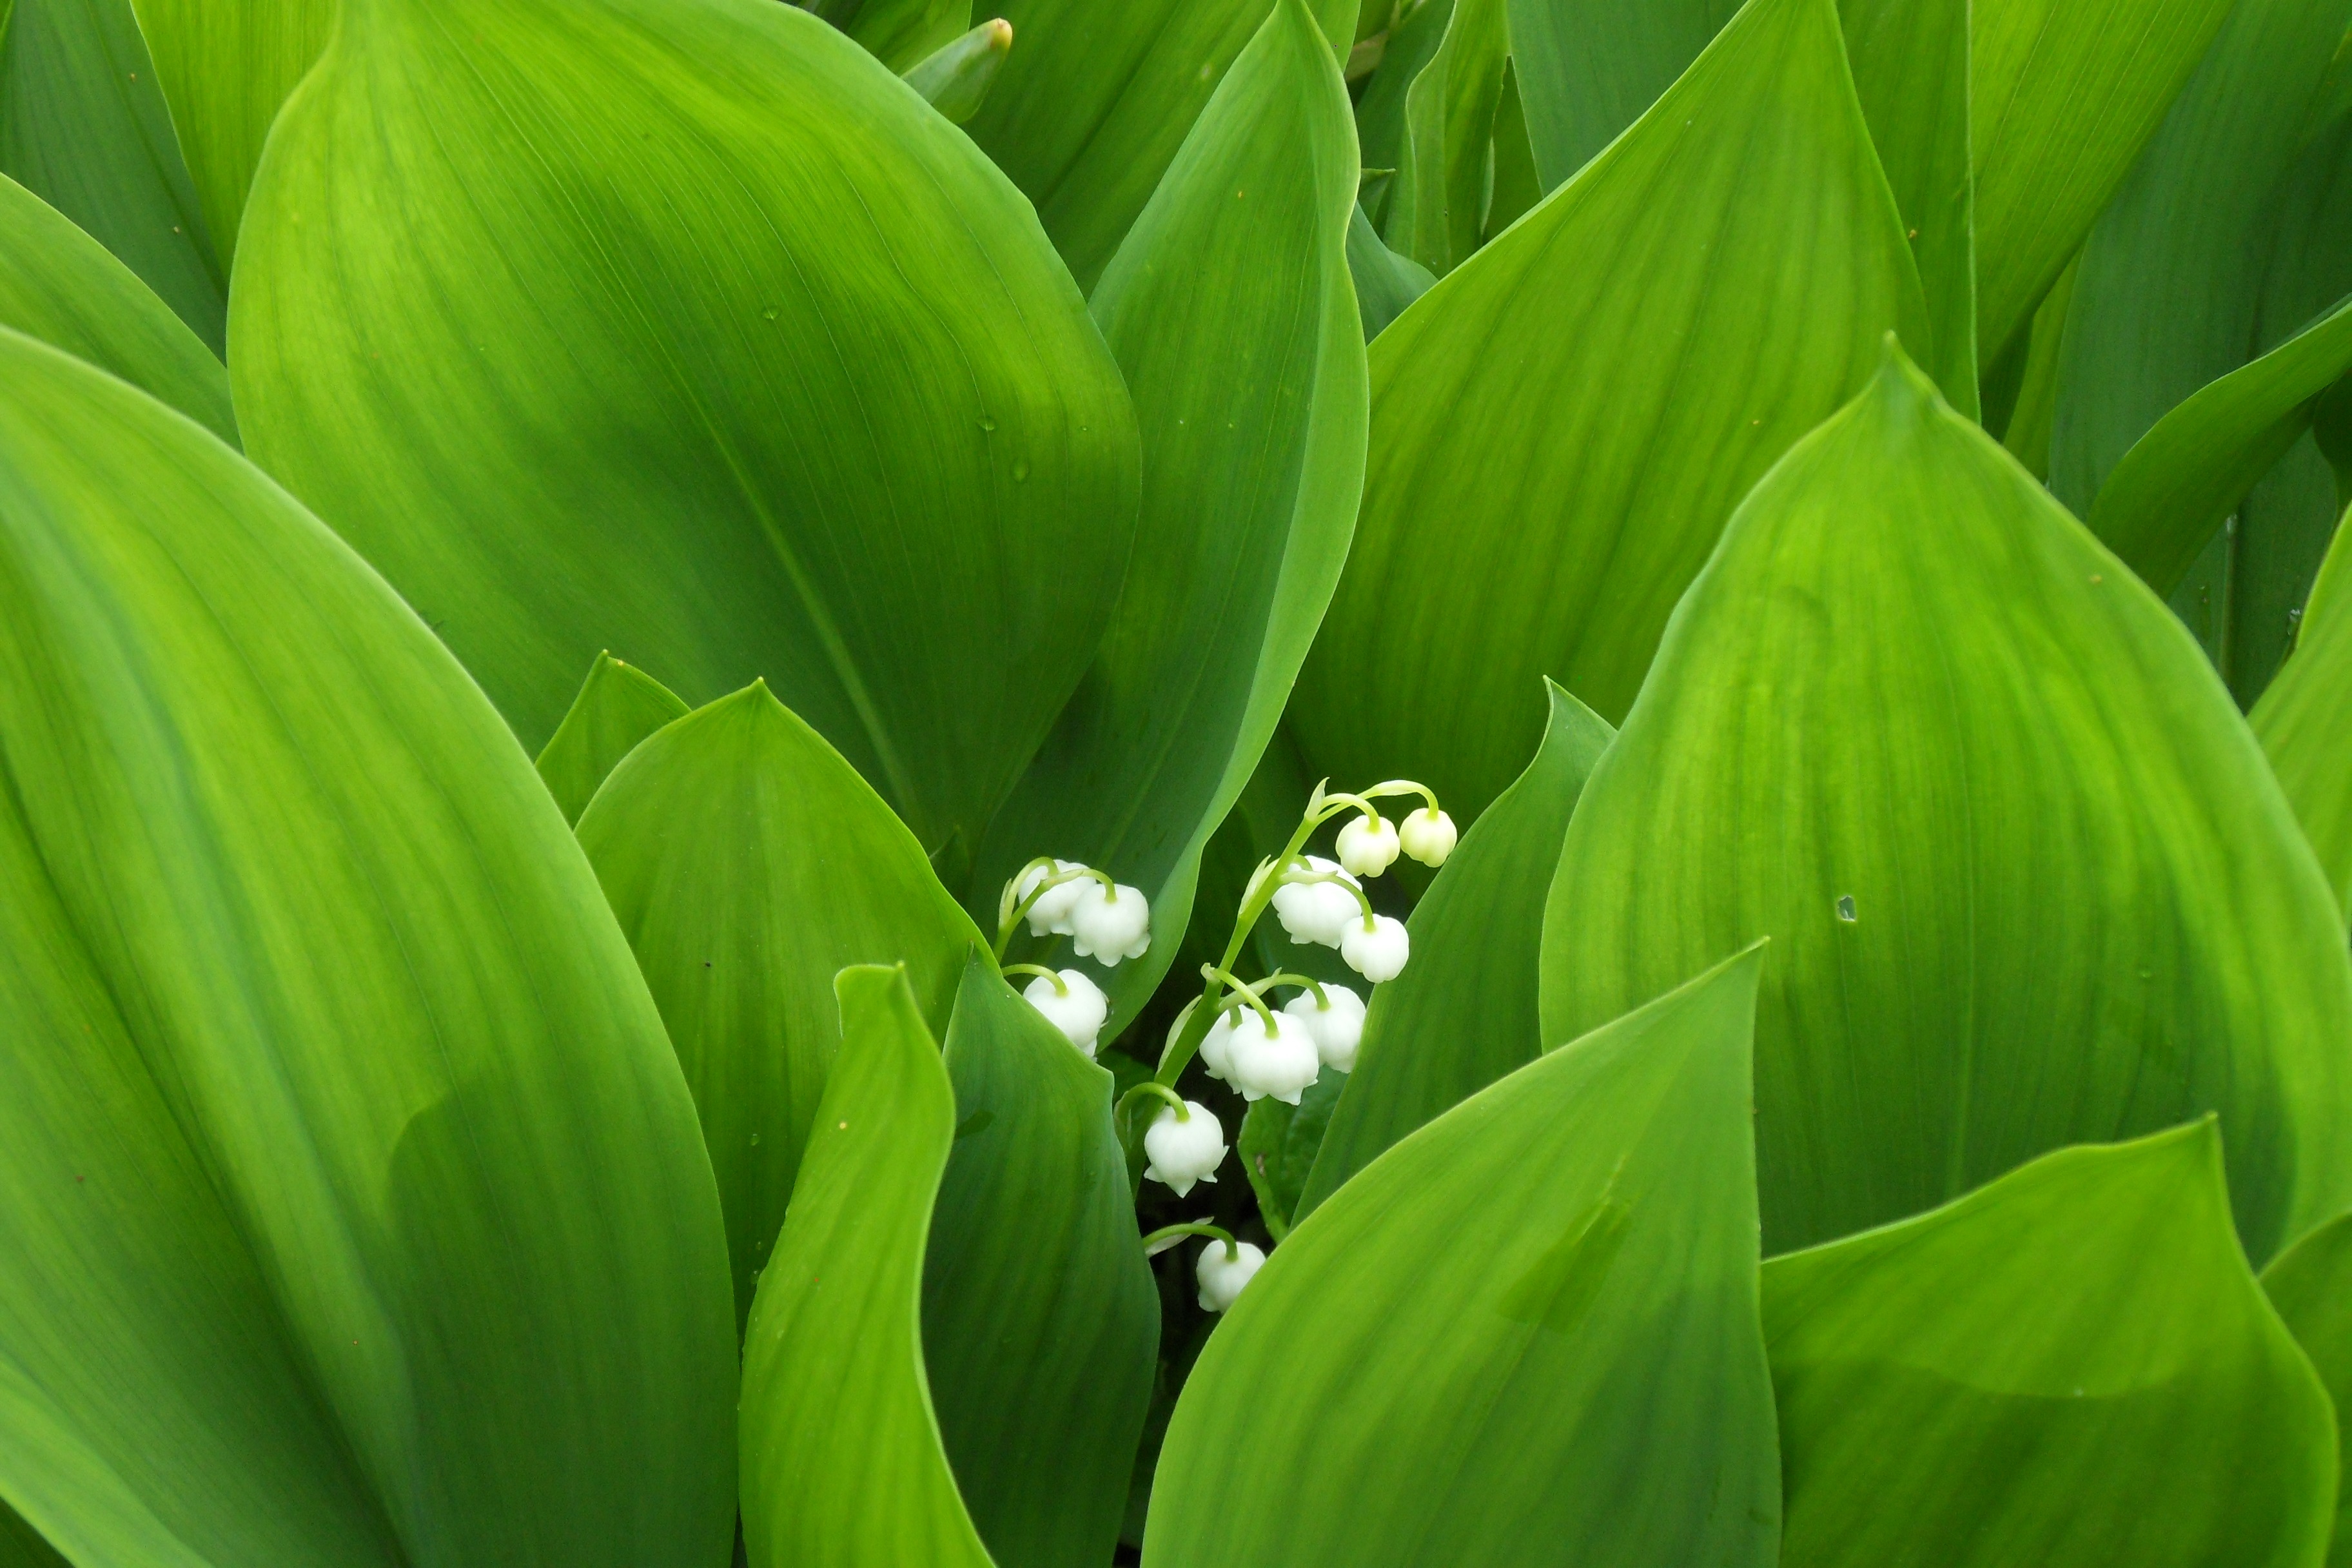
nature, grass, blossom, plant, white, sunlight, leaf, flower, petal, bloom, spring, green, botany, yellow, flora, macro photography, flowering plant, lily of the valley, plant stem, land plant